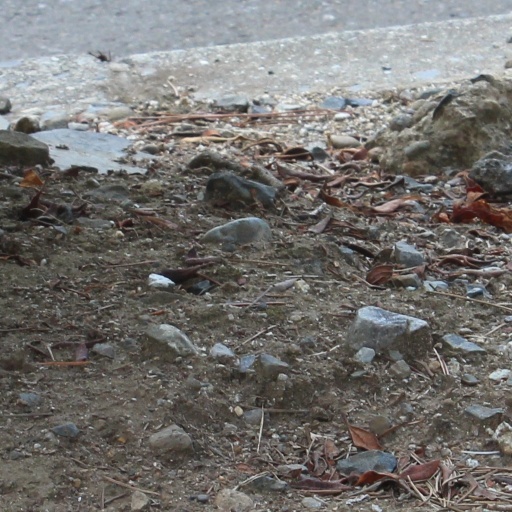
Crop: rice